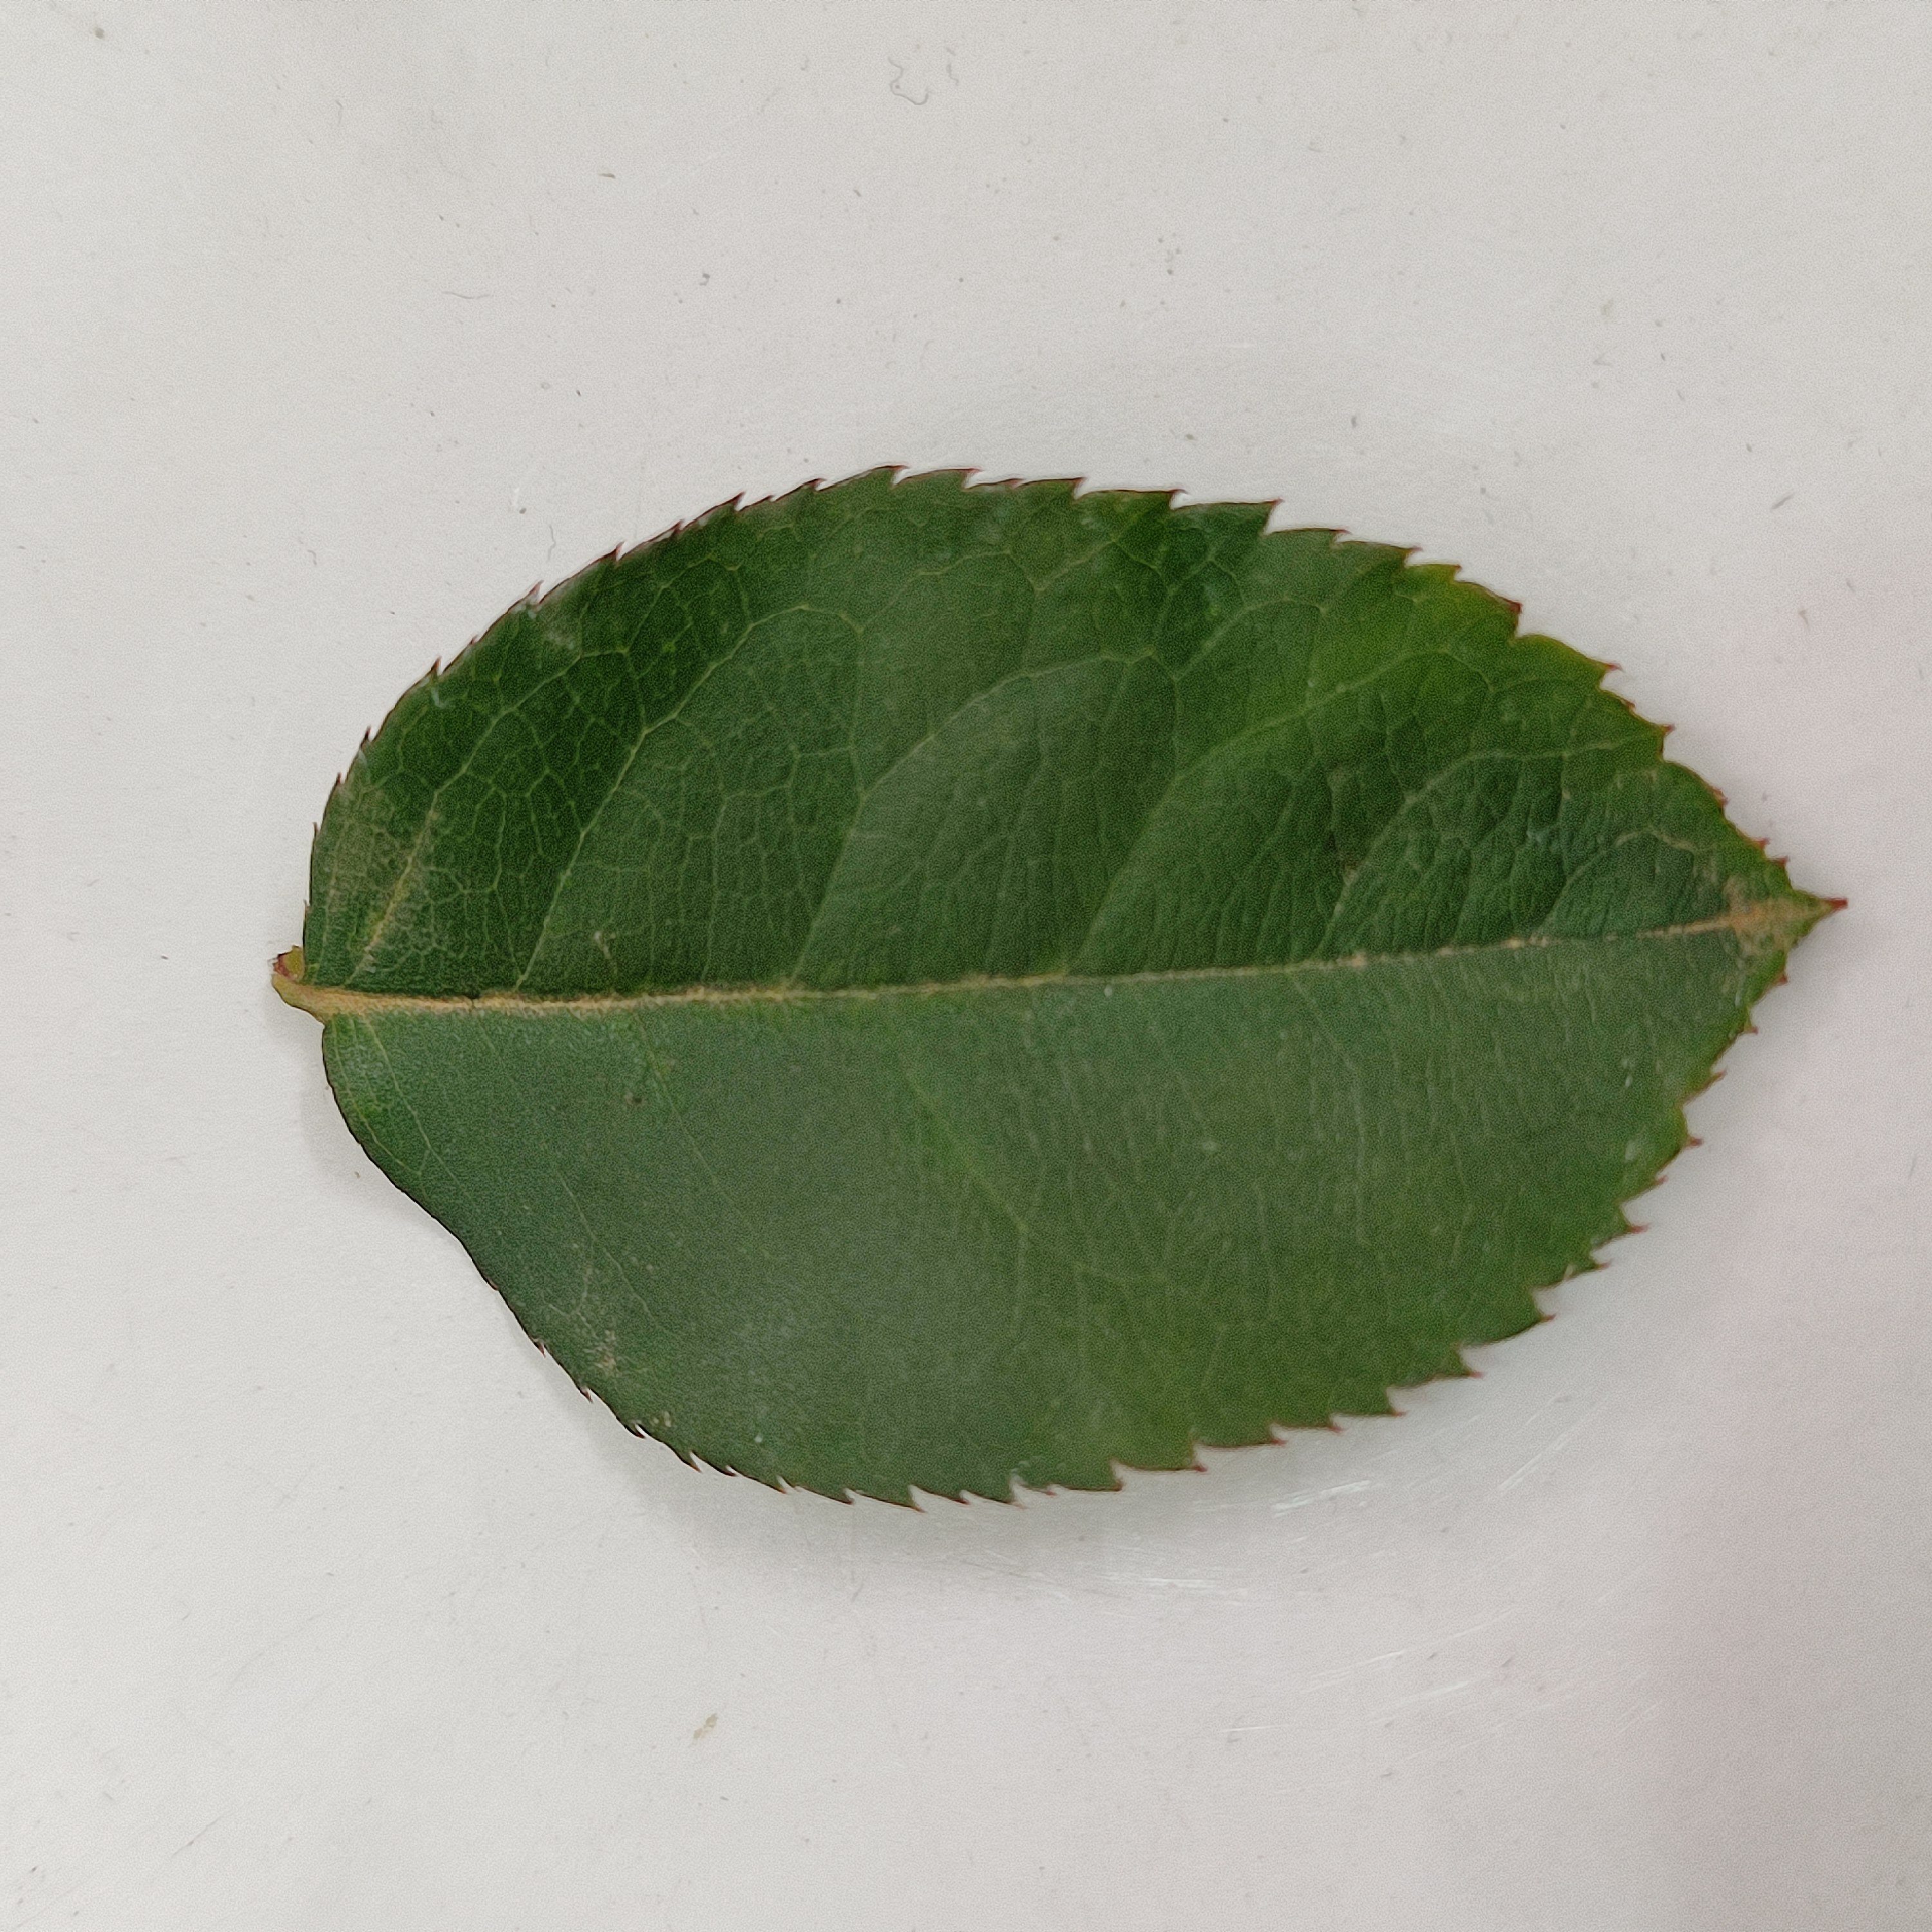
Label: Healthy Leaf